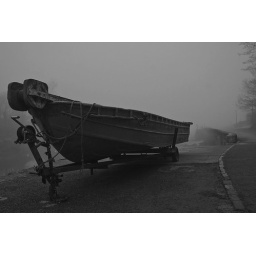
Metal boat sitting at Crammond near Edinburgh, Scotland on a foggy February morning